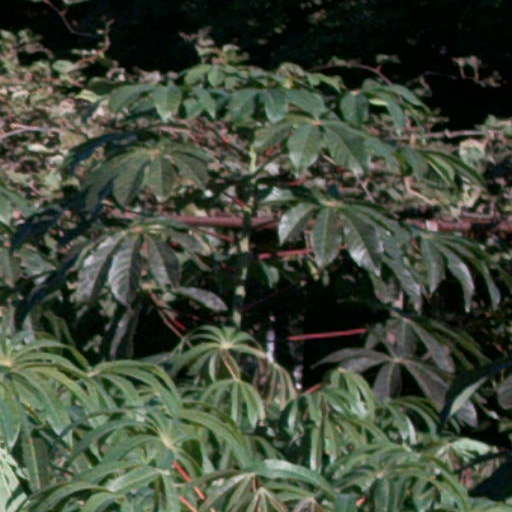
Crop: cassava